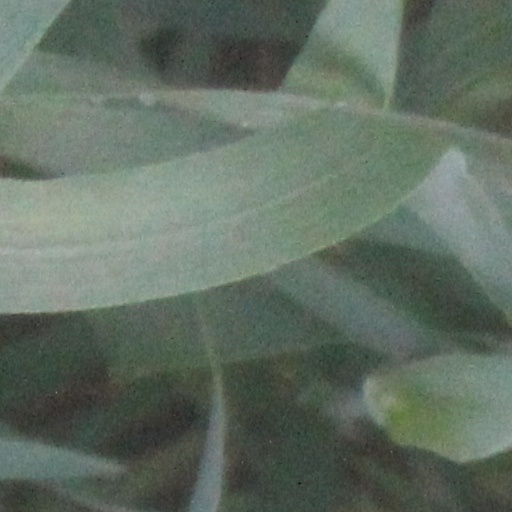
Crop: wheat